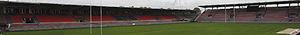
Pelouse du Stade Ernest Wallon
Le stade Ernest-Wallon est le stade où le Stade toulousain joue à domicile. Après de lourds travaux de rénovation au début des années 2000, il dispose de 19 000 places. Il se situe au nord-ouest de Toulouse dans le quartier des Sept-Deniers près de Blagnac. Il porte le nom d'Ernest Wallon, président du Stade olympien des étudiants de Toulouse et professeur de droit de la faculté de Toulouse, au début du XXᵉ siècle, qui participa à la création du stade des Ponts Jumeaux de Toulouse.